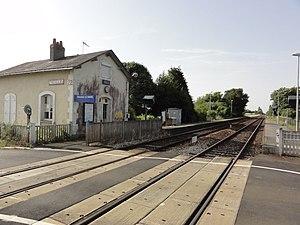
Teillé (Sarthe) gare avec quais
Teillé est une commune française, située dans le département de la Sarthe en région Pays de la Loire, peuplée de 480 habitants.